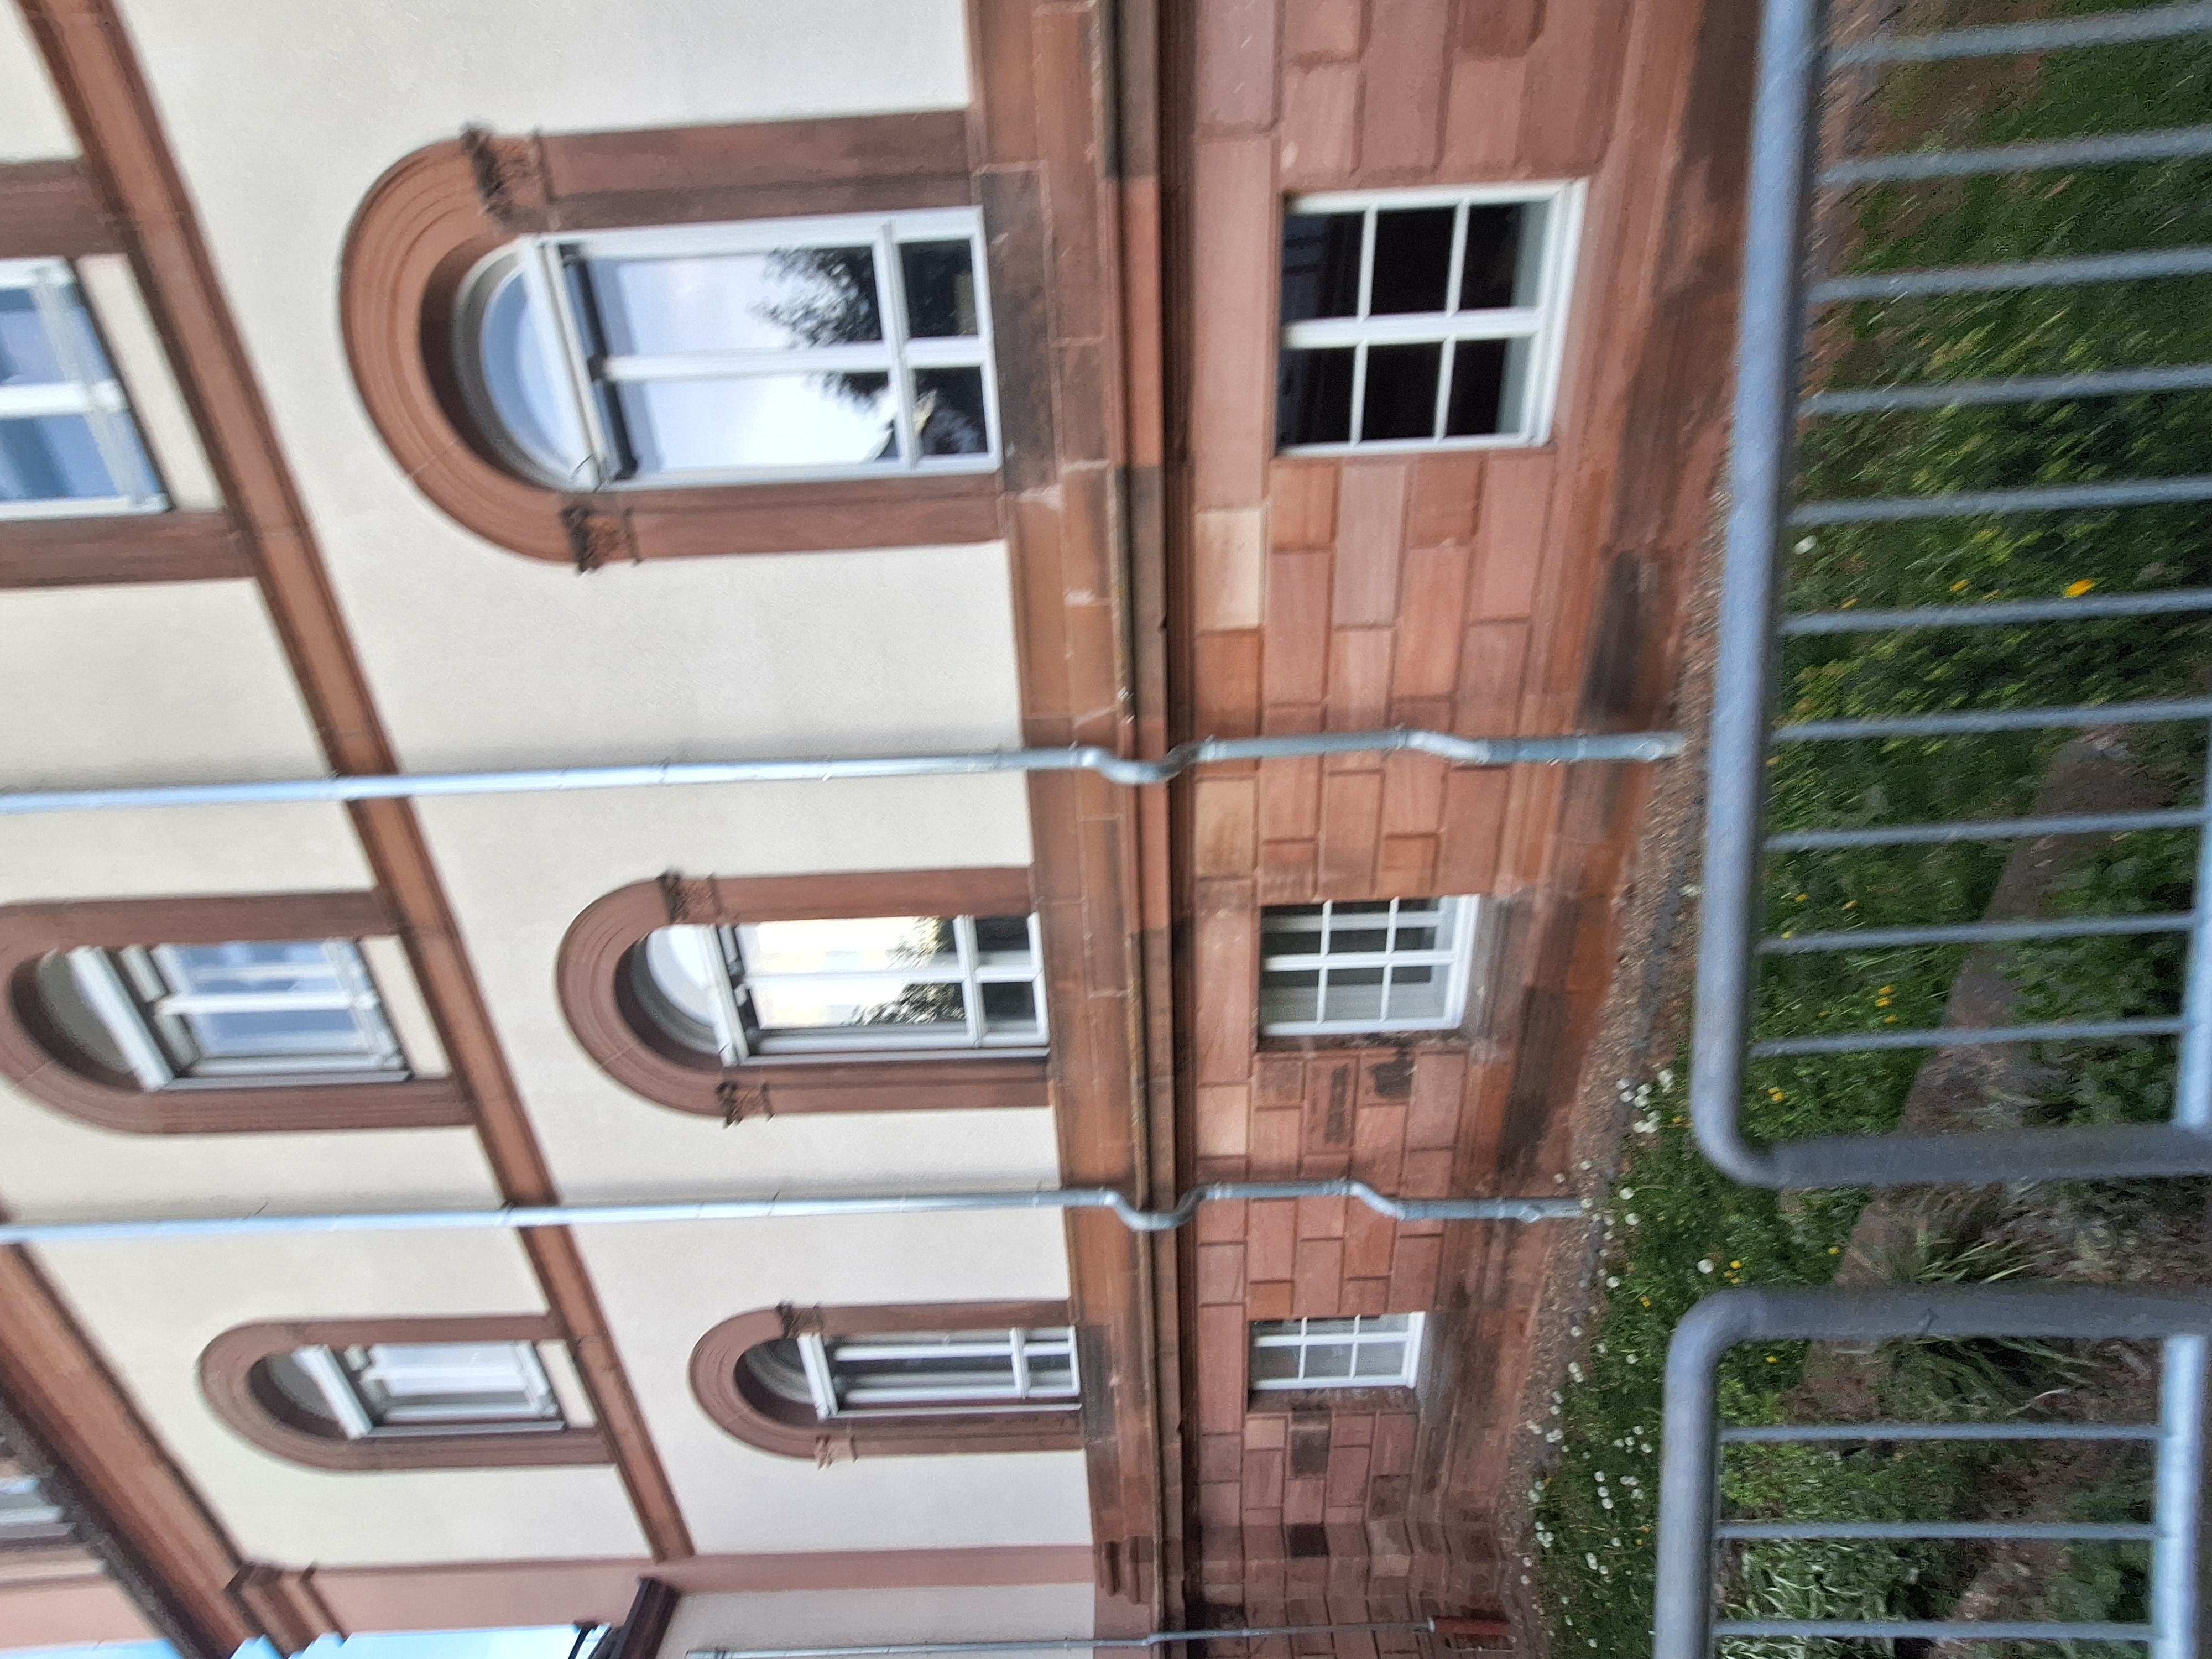
Building: Ketzerbach 63